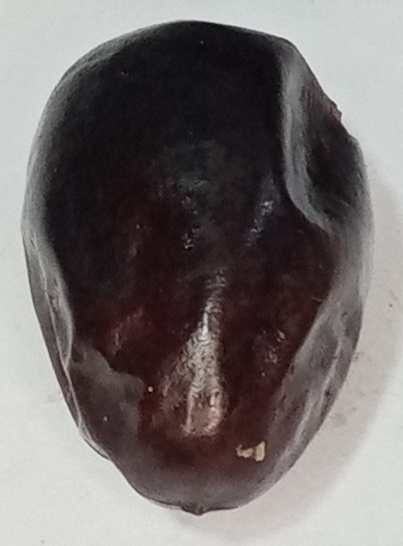
Variety: kupro
Size: large
Grade: grade-2